Joshua W. Miles

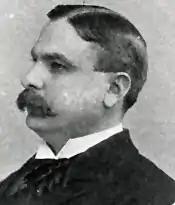
Joshua Weldon Miles

Born on his father’s farm on the Great Annamessex River, near the village of Marion, Somerset County, Maryland, Miles attended private schools and Marion Academy. He graduated from Western Maryland College of Westminster, Maryland, in 1878 and attended the law department of the University of Maryland, Baltimore. He was admitted to the bar in July 1880 and commenced practice in Princess Anne, Maryland.